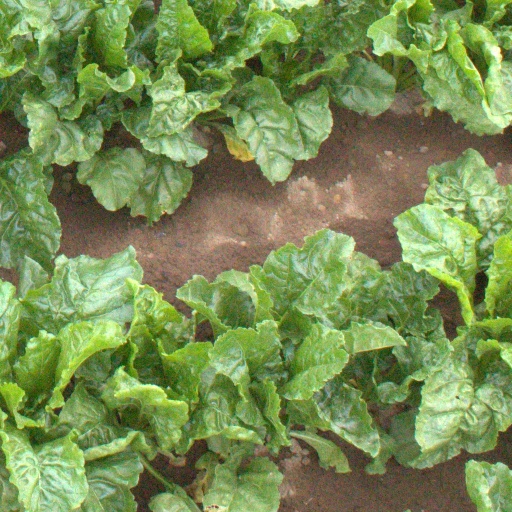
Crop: sugar beet